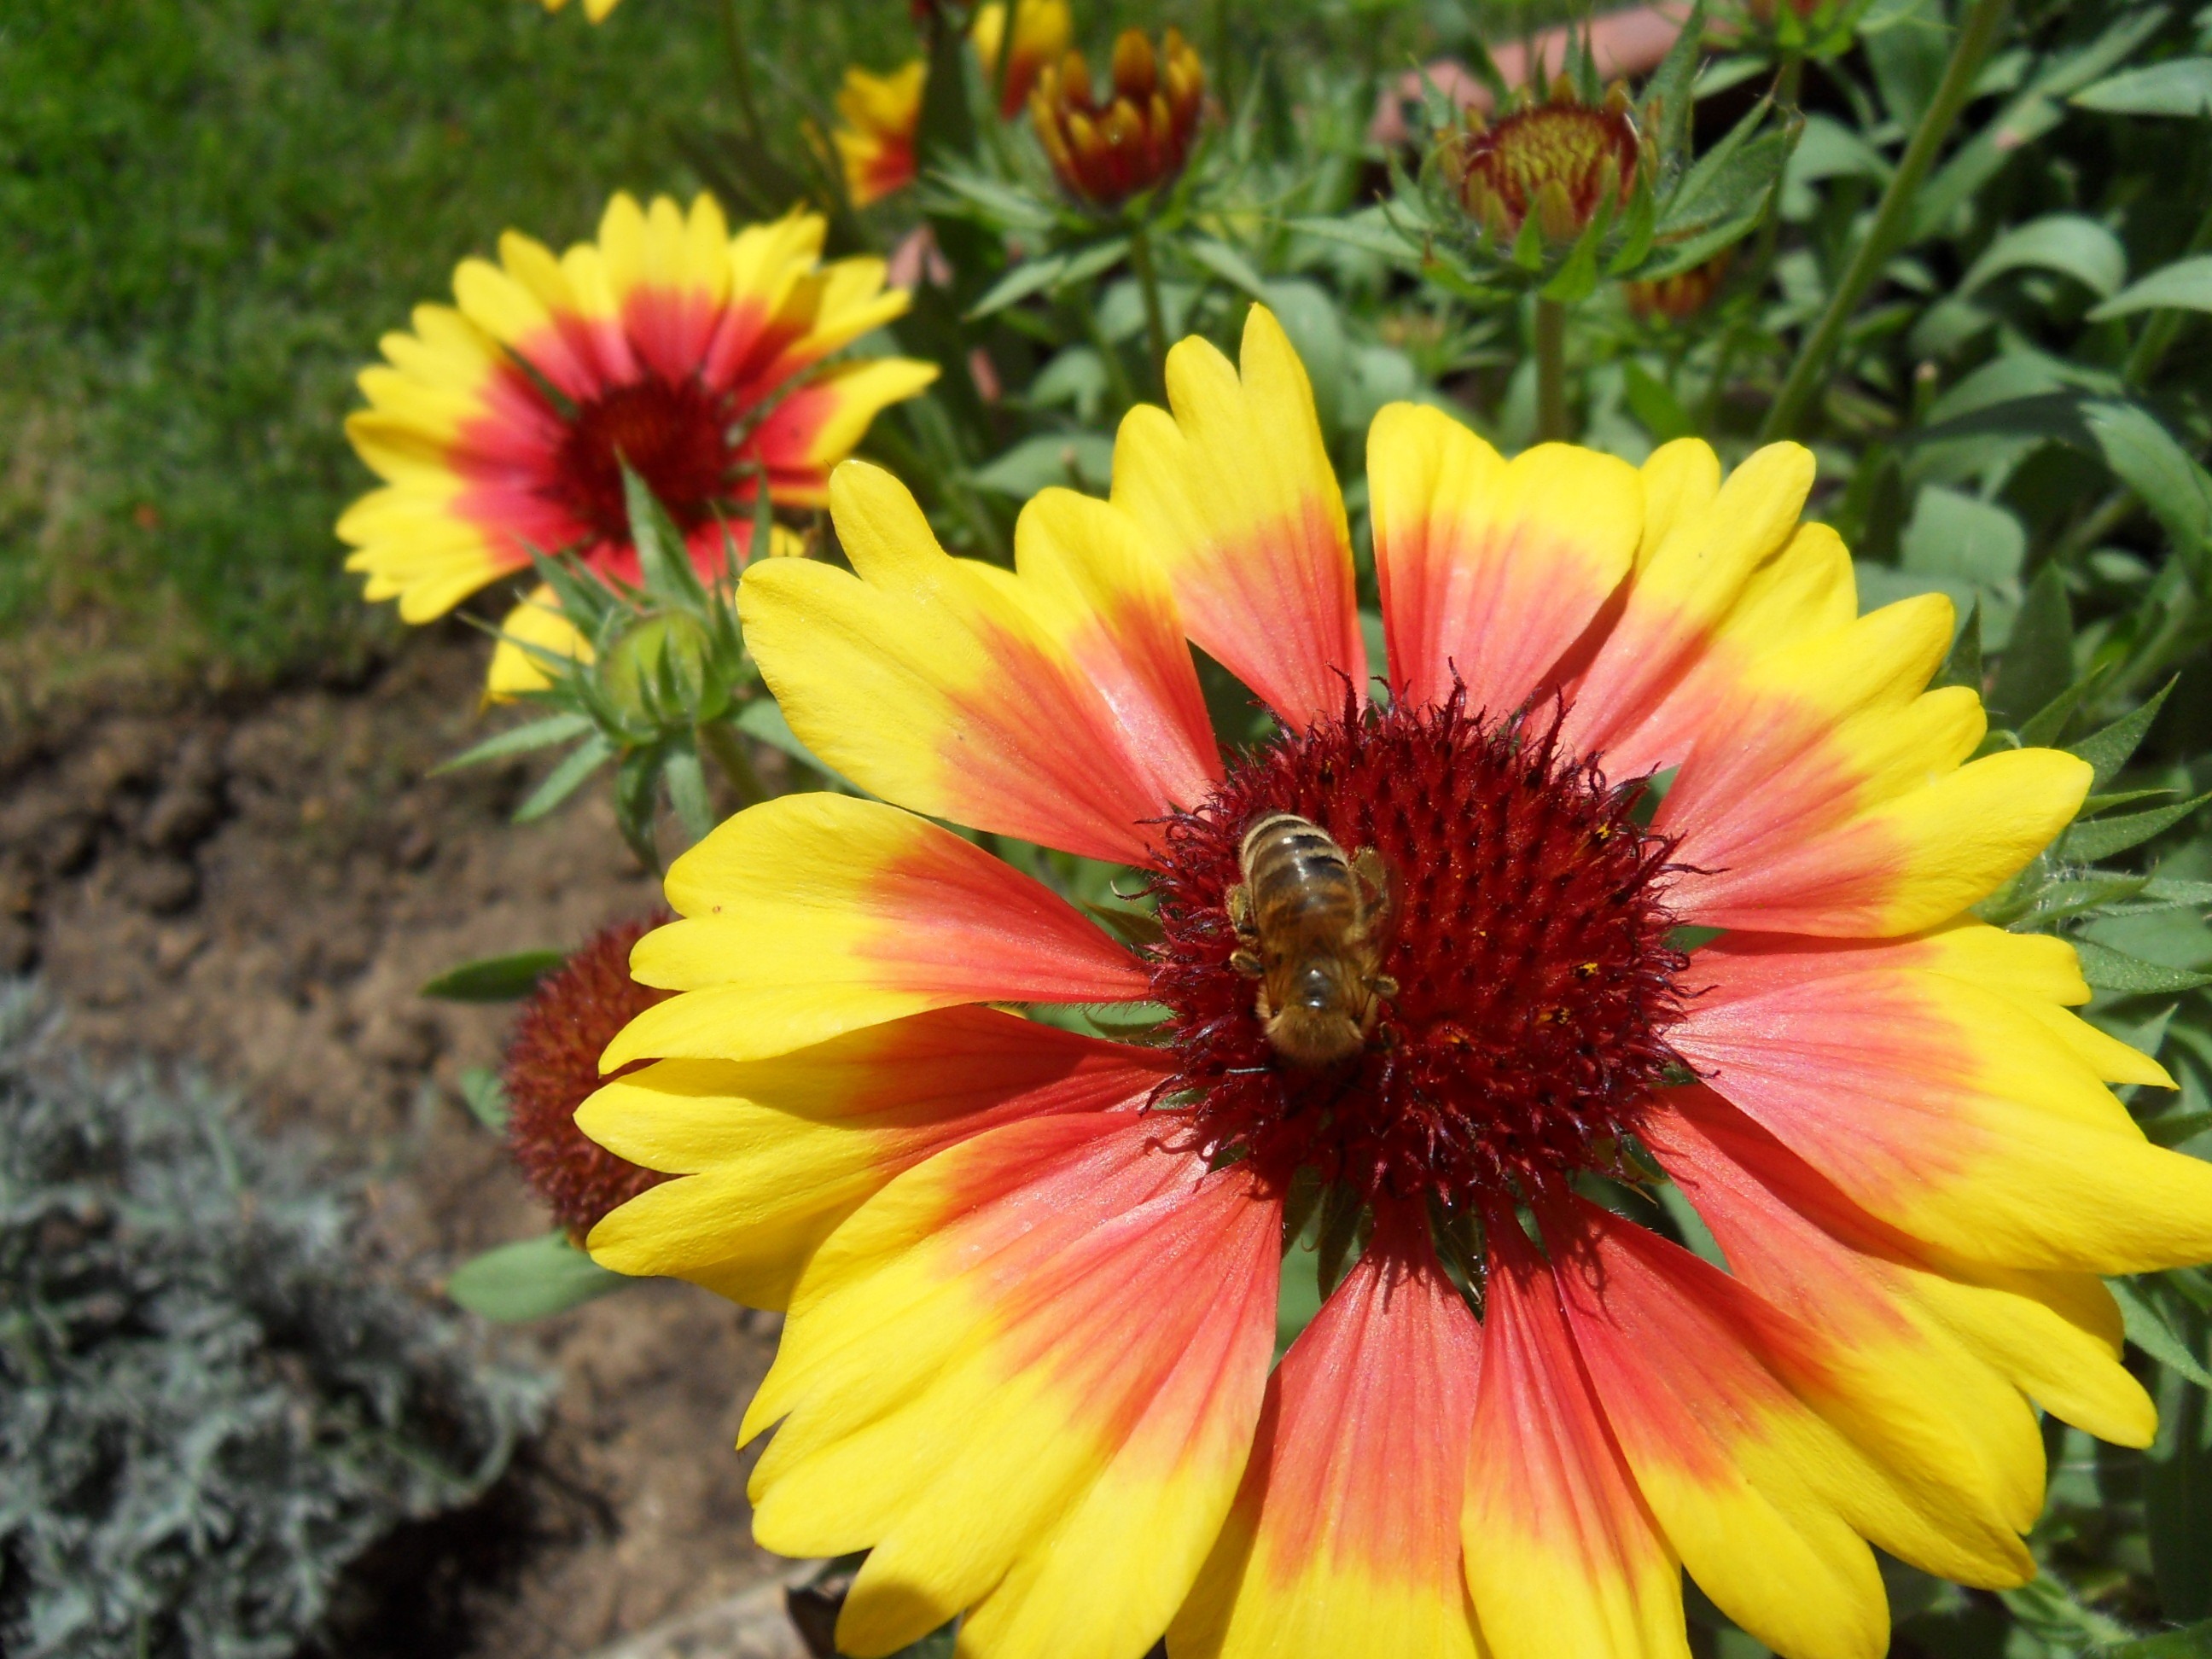
plant, flower, petal, botany, yellow, flora, wildflower, bee, macro photography, summer flowers, flowering plant, daisy family, annual plant, land plant, blanket flowers